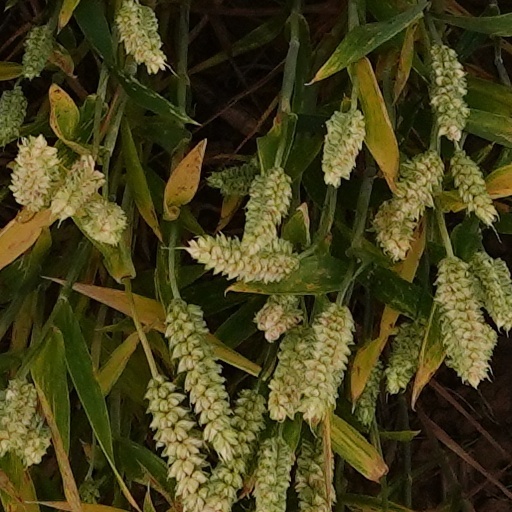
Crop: wheat